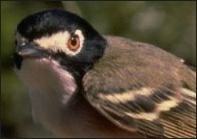
A photo of a black capped vireo